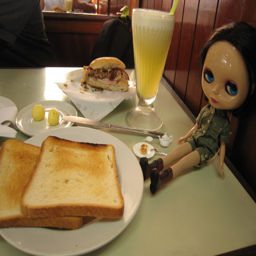
A creepy doll sitting on top of a table near toast.
Doll sitting next to plate of toast with another plate with half eaten sandwich
A doll sits on a table with a large plate of bread and a drink.
The little girl is eating her meal with her toy doll
a doll is sitting next to some toast